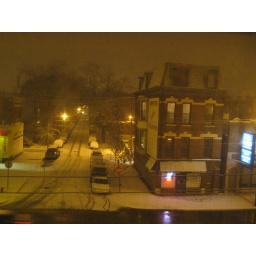
I have always wanted to live on the top floor in the Mansard roof